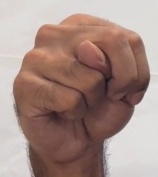
ASL sign: N